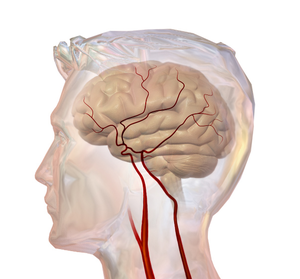
Cerebral blodcirkulation
Cerebrovaskulære system
An illustration of the cerebrovascular system.
Cerebral cirkulation er bevægelsen af blod gennem netværket af cerebrale arterier og vener, hvorved hjernen forsynes. Hastigheden af cirkulationen hos voksne er typisk 750 milliliter per minut, hvilket repræsenterer 15 % af minutvolumen. Arterierne afleverer iltet blod, glykose og andre næringstoffer til hjernen, og venerne fjerner afiltet blod og fører det tilbage til hjertet, fjerner kuldioxid, mælkesyre og andre metaboliske produkter. Eftersom hjernen er meget sårbar for ændringer i dens blodforsyning, har den cerebrale cirkulation mange beskyttelsesmekanismer, blandt andet autoregulering af blodårer og fejl i disse mekanismer kan resultere i et slagtilfælde. Mængden af blod i den cerebrale cirkulation er kendt som den cerebrale blodgennemstrømning. Tilstedeværelsen af tyndgefelter eller acceleration bestemmer også variationen i bevægelsen og distributionen af blod i hjernen, eksempelvis hvis man har hovedet nedad.